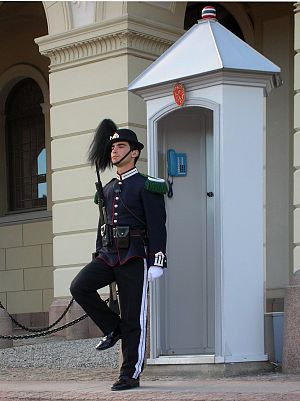
Skilderhus
Norsk soldat ved skilderhus foran Kongeslottet i Oslo.
Et skilderhus er et lille, militært vagthus med ståplads til én vagt.